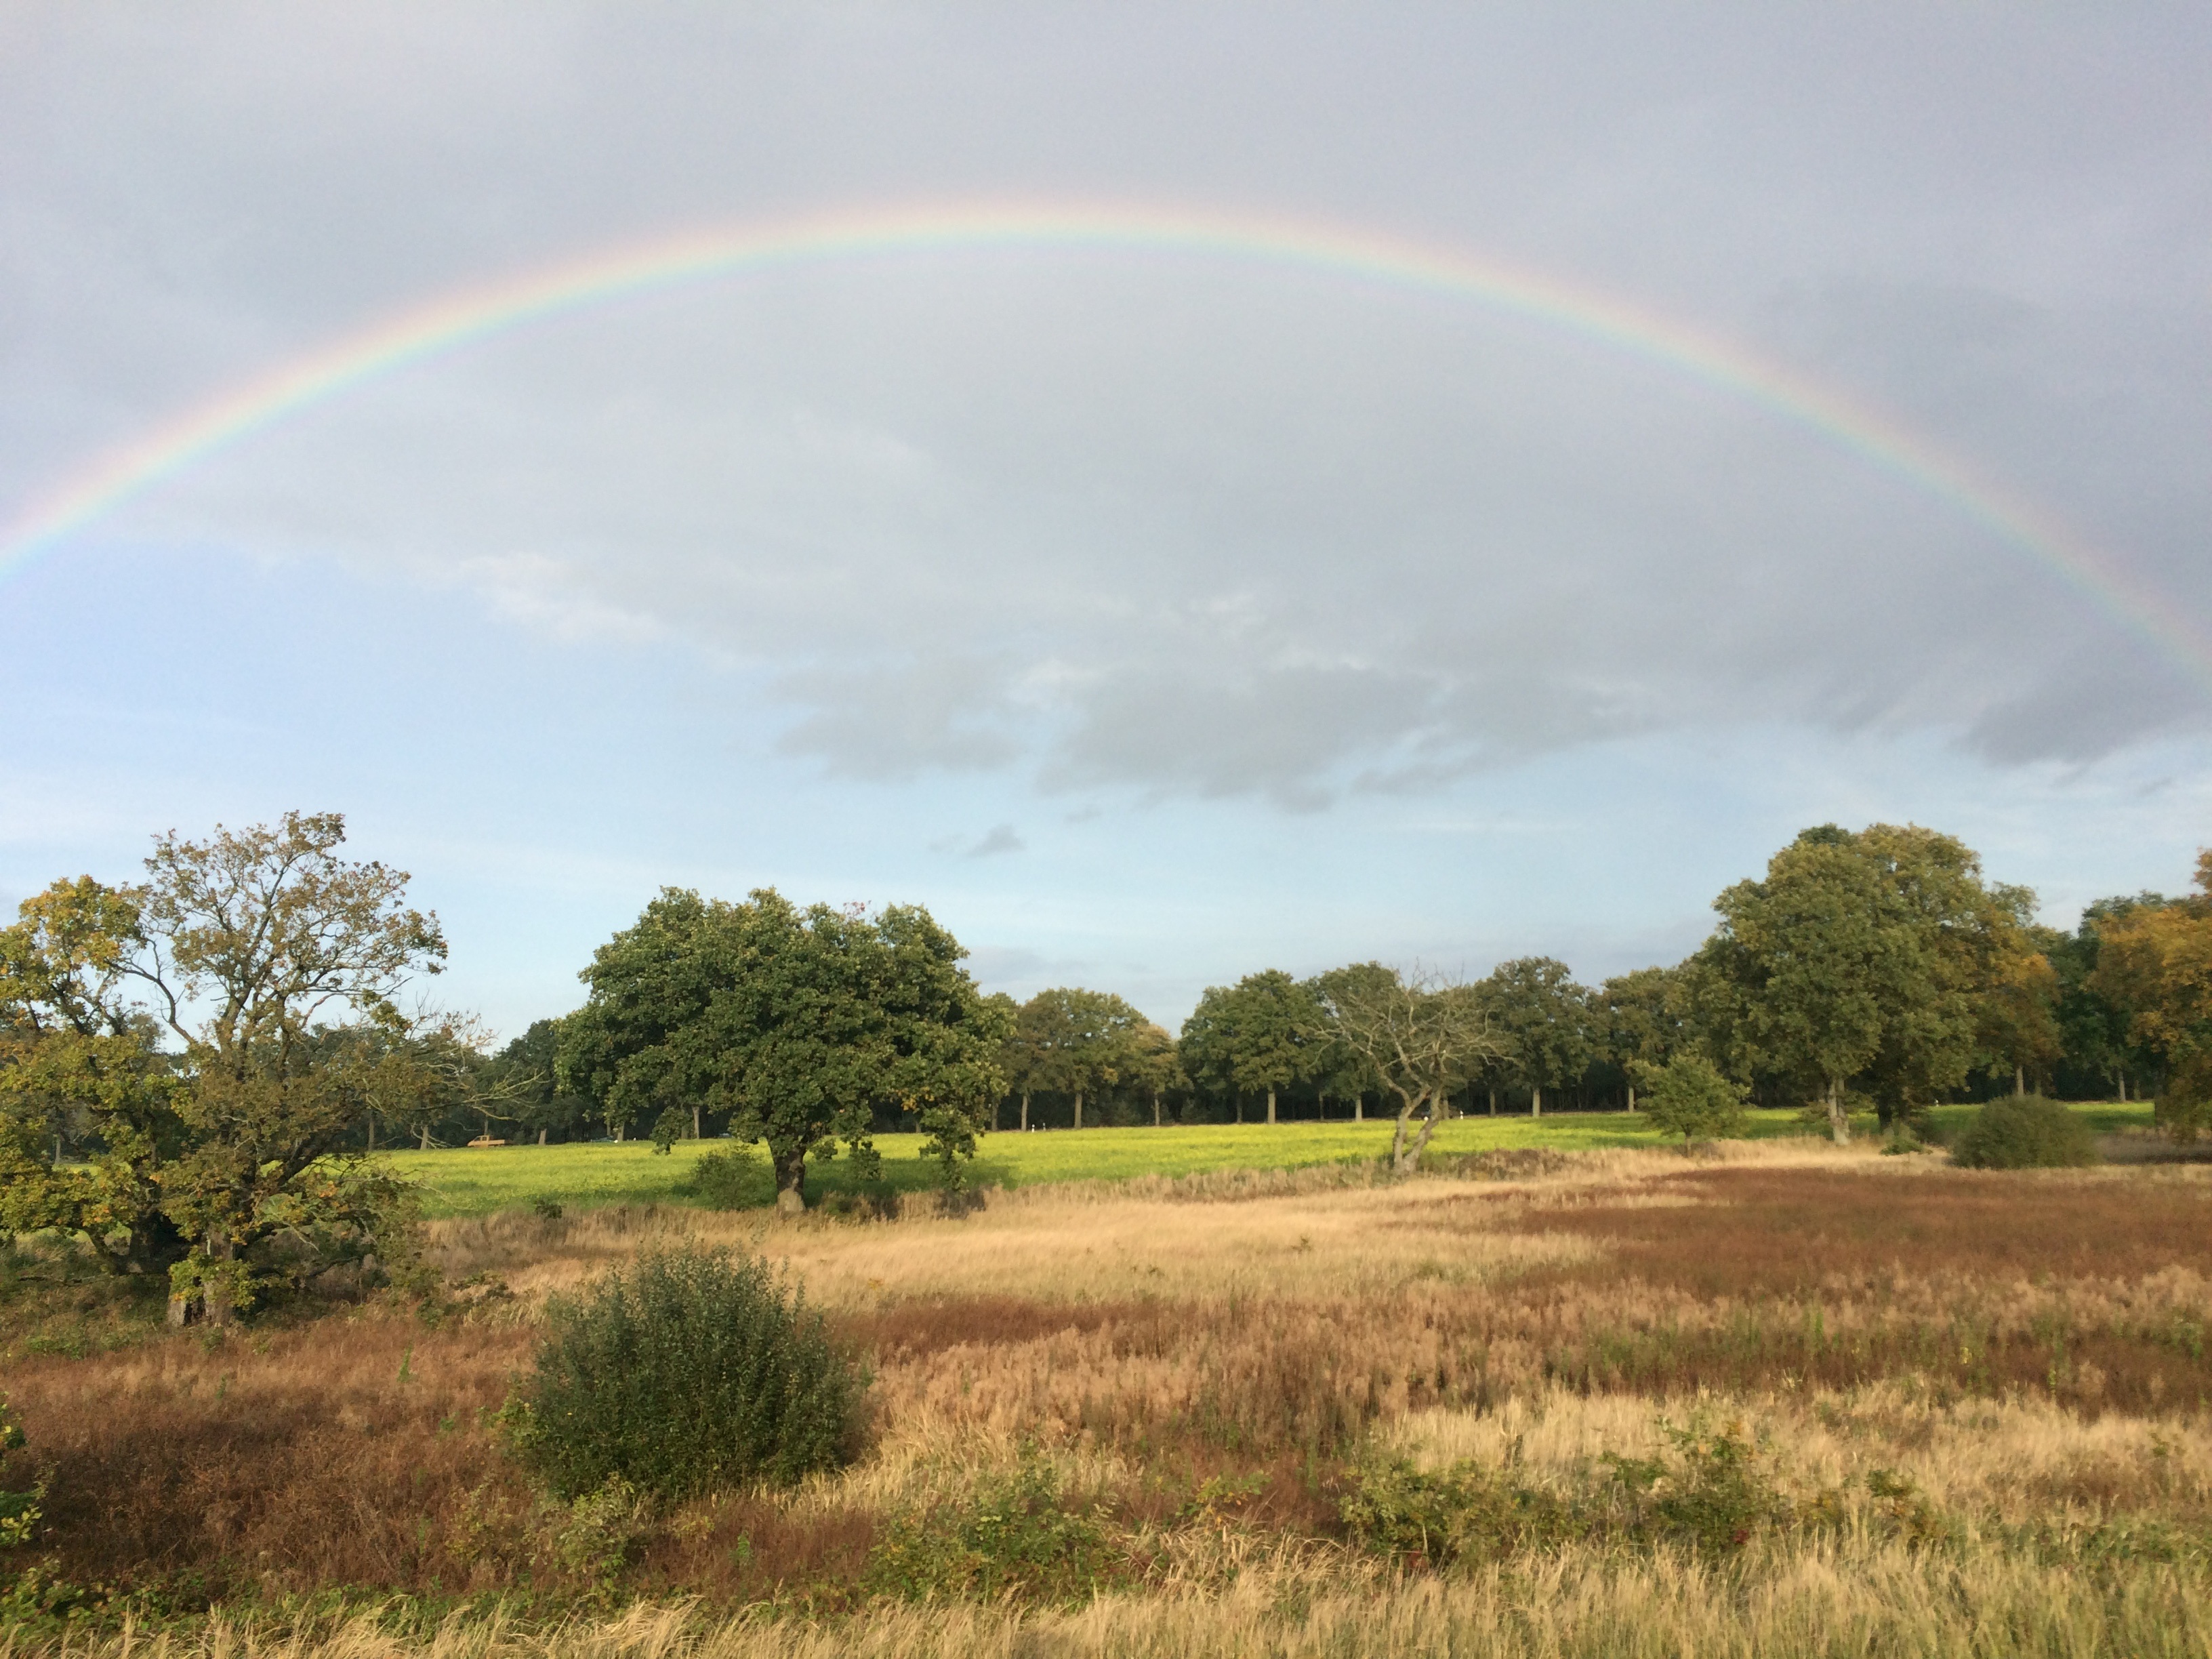
landscape, nature, grass, cloud, sky, sun, field, meadow, prairie, rain, refraction, scenic, pasture, autumn, weather, romantic, soil, plain, farbenspiel, clouds, rainbow, grassland, hope, miracle, rural area, natural spectacle, rainbow colors, meteorological phenomenon, natural environment